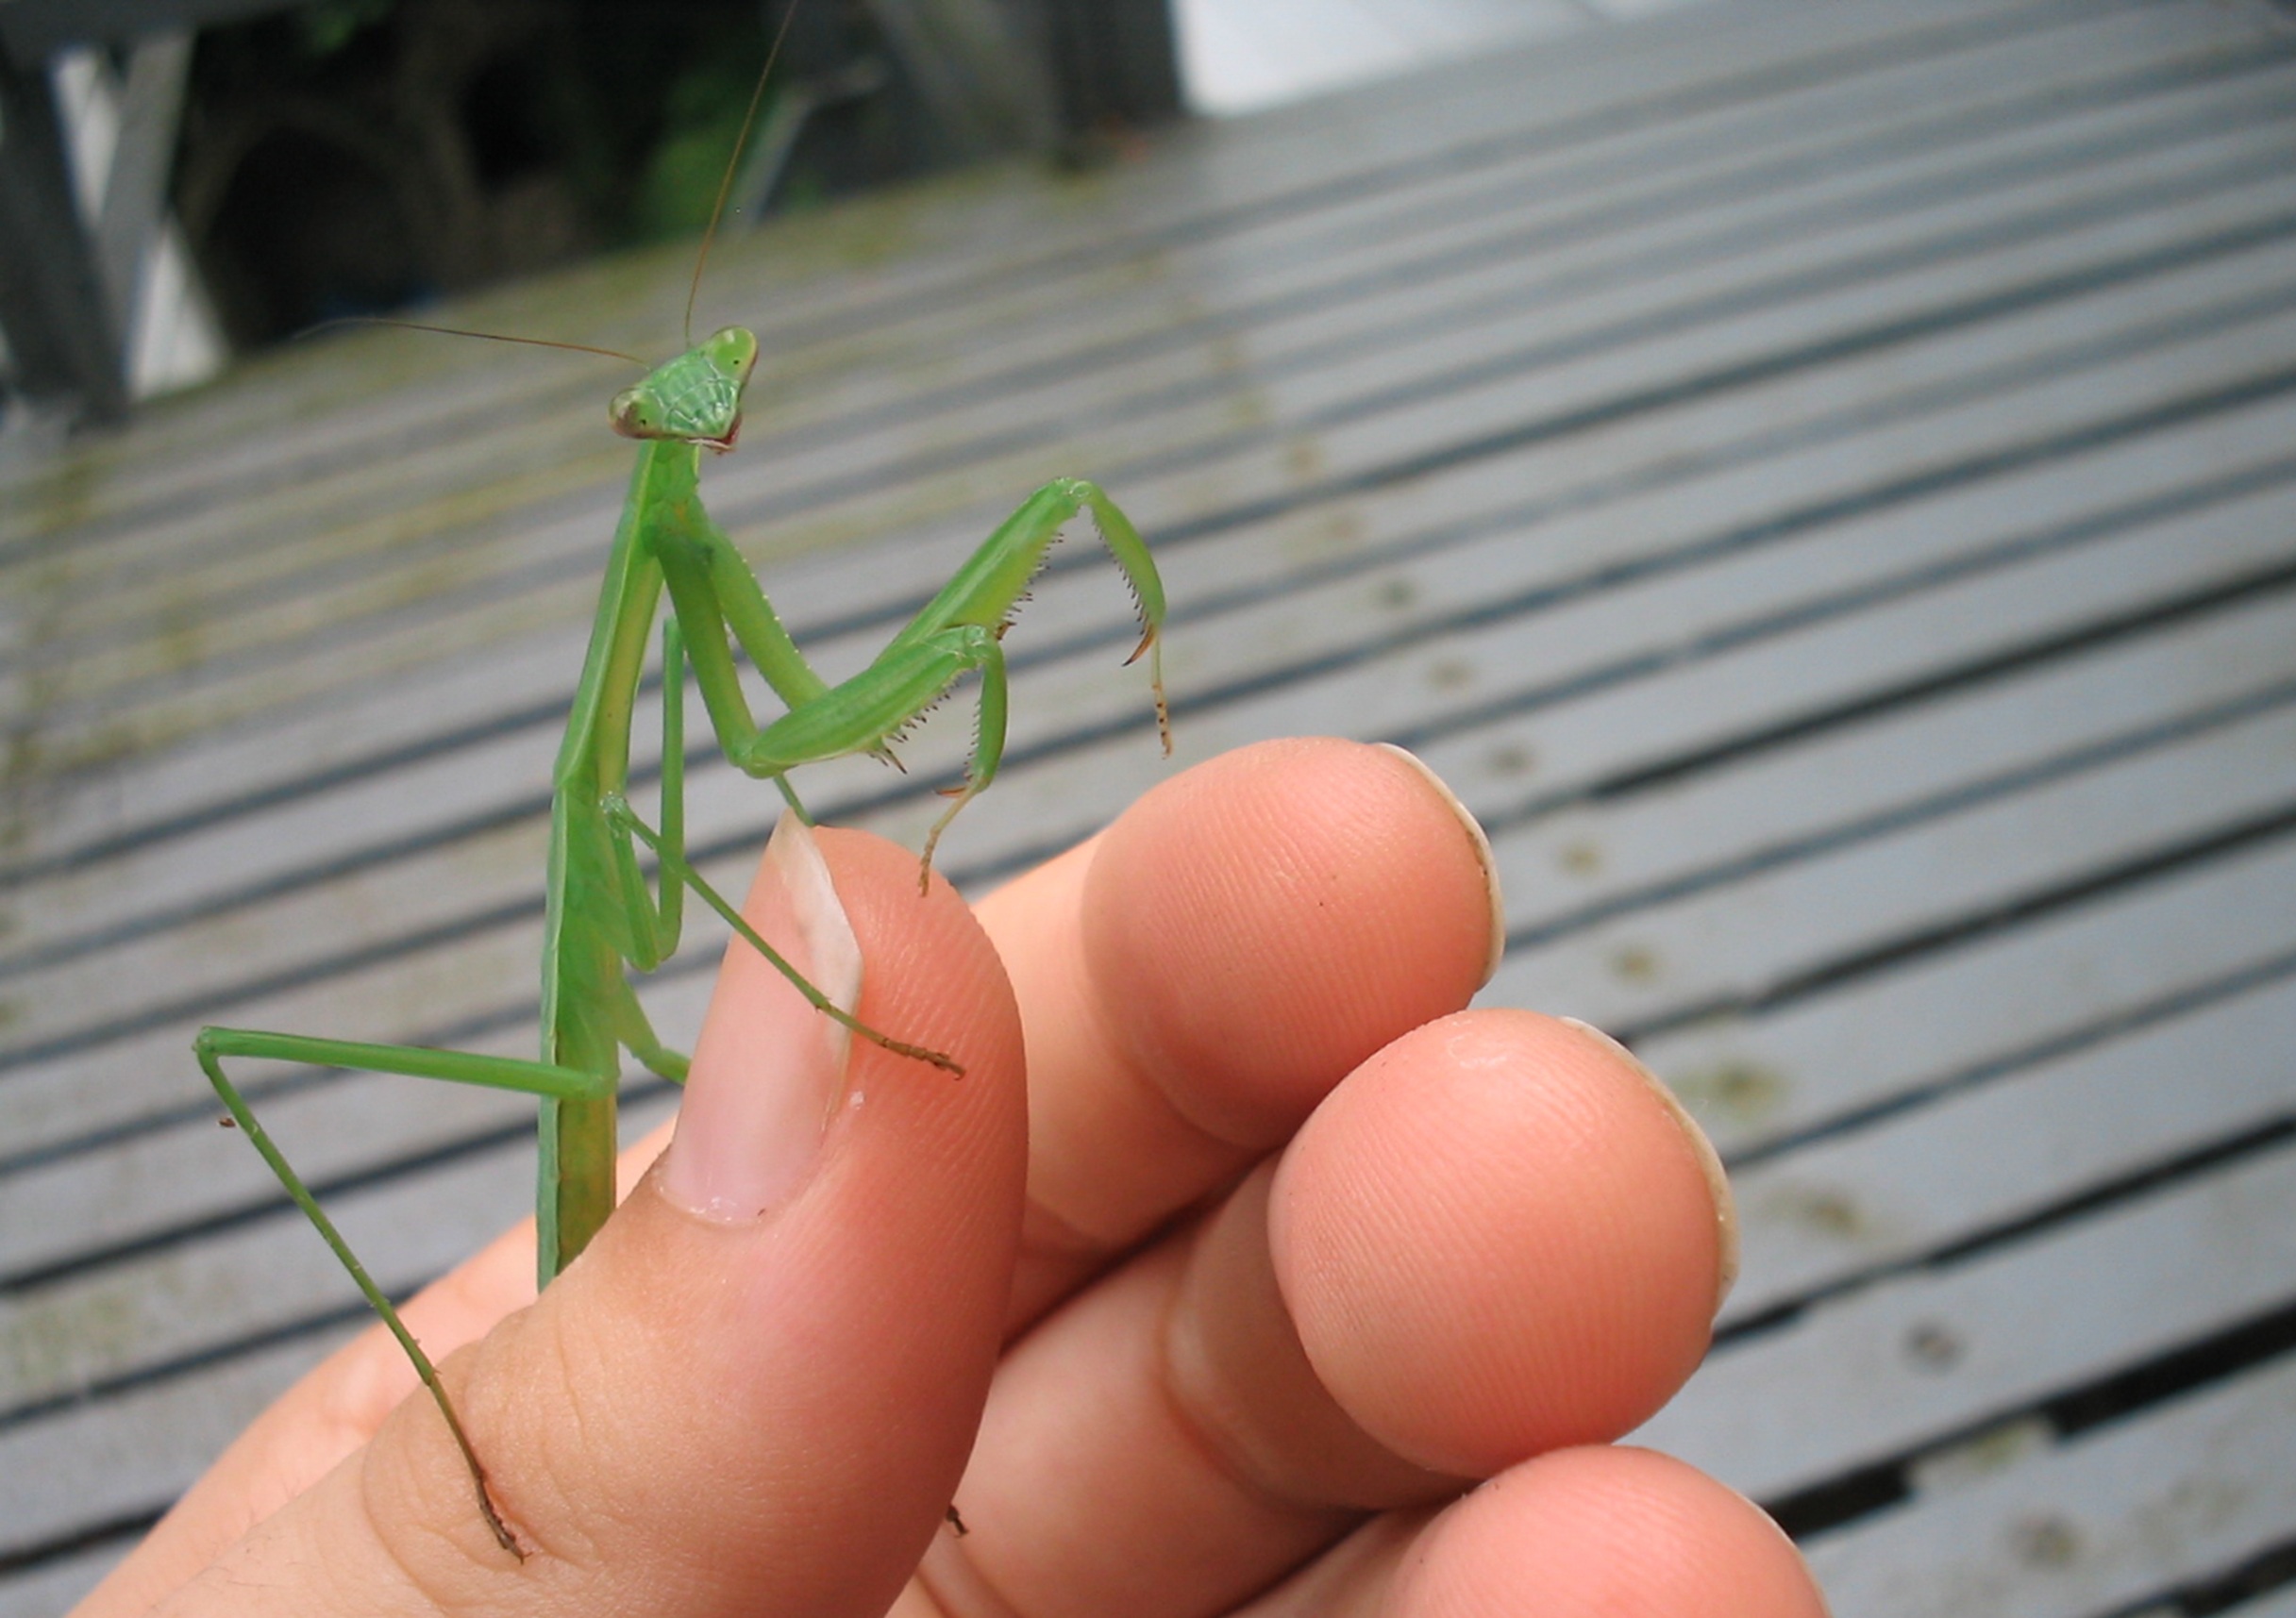
hand, nature, leaf, flower, animal, looking, summer, wildlife, leg, finger, green, insect, bug, fauna, close up, outdoors, face, mantis, creepy, macro photography